John Fekner

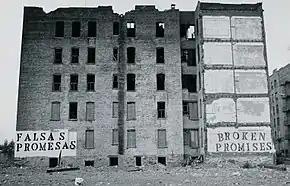

John Fekner (born 1950) is an American artist known for his spray painted environmental and conceptual outdoor works.